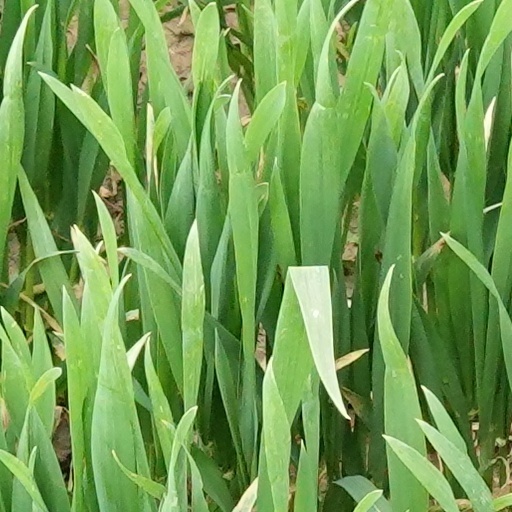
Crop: wheat